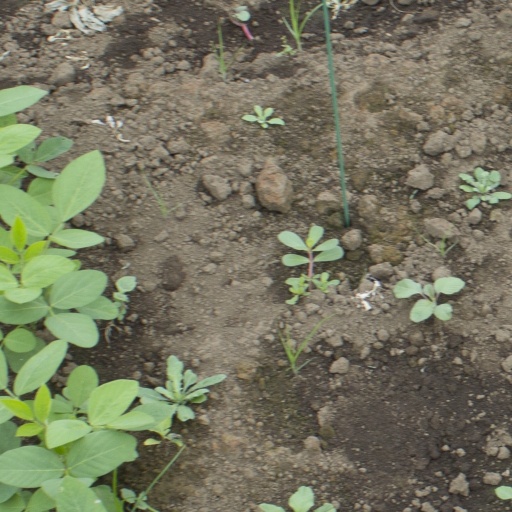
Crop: soybean